Cold as Ice (novel)

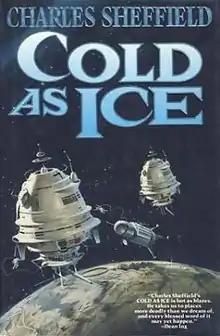
First edition (publ. Tor Books) Cover art by Vincent Di Fate

Cold as Ice (1992) is a science fiction novel by Charles Sheffield. The setting takes place in the late 21st century with humans having colonized the Solar System, and a terrible civil war recently resolved in which 50% of humanity was wiped out. The plot follows an eclectic group of characters sorting out a mystery initiated during the early days of the war. Like most of Sheffield's books, in addition to hard scifi descriptions of a convincing future world, intricate psychologies of the major characters play a crucial role.